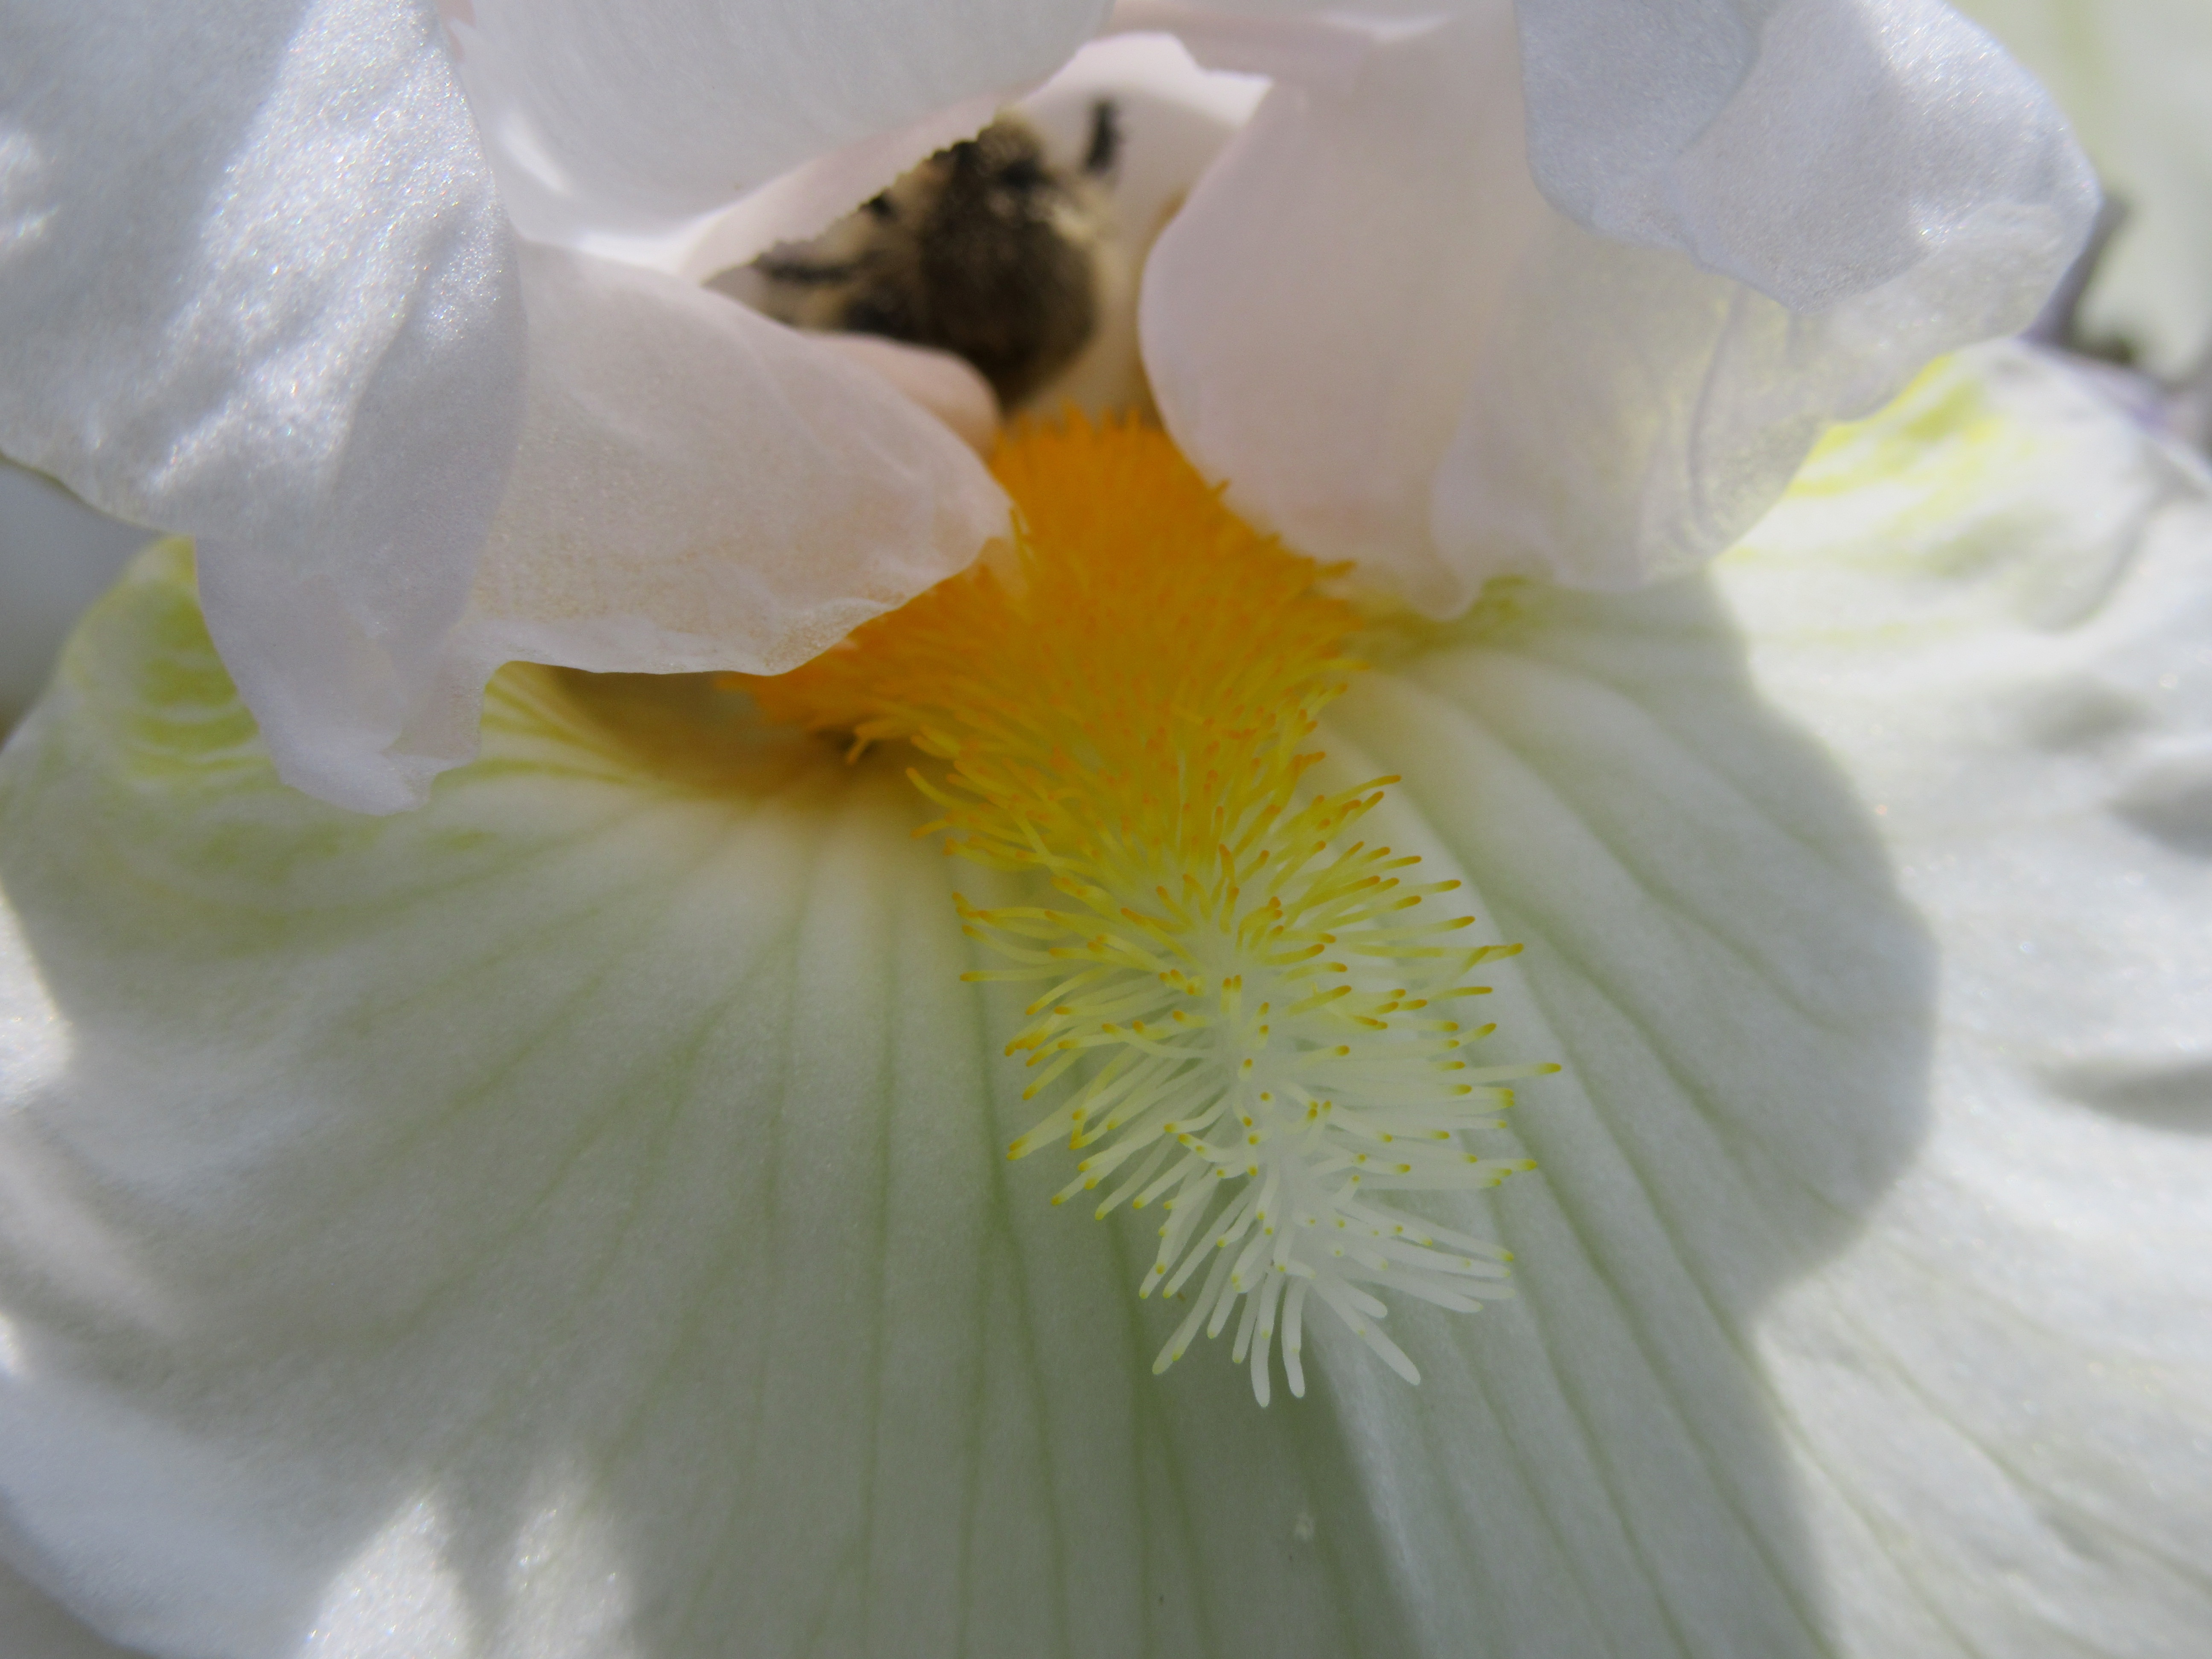
blossom, plant, white, flower, petal, orange, yellow, flora, close up, iris, eye, lily, macro photography, flowering plant, land plant